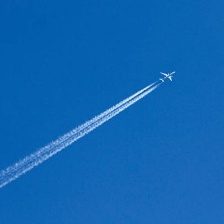
Cloud type: Contrail